Trouans

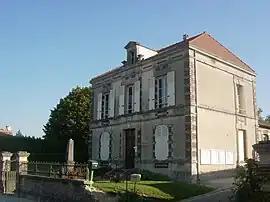
The town hall in Trouans

Trouans is a commune in the Aube department in north-central France. It was created in 1973 by the merger of two former communes: Trouan-le-Grand and Trouan-le-Petit.